Nintendo 64 accessories

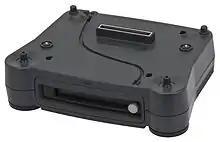
64DD, unattached

The 64DD (NUS-010) is a floppy drive with real-time clock, font and audio library in ROM, and a bundle of other accessories and custom games. The peripheral was initially announced in 1995, planned for release in 1997, and repeatedly delayed until its release in December 1999. It was launched alongside a now defunct online service called Randnet. With nine games released, it was a commercial failure and so was never released outside Japan.